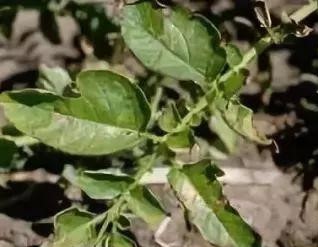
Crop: unknown
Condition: bean_halo_blight